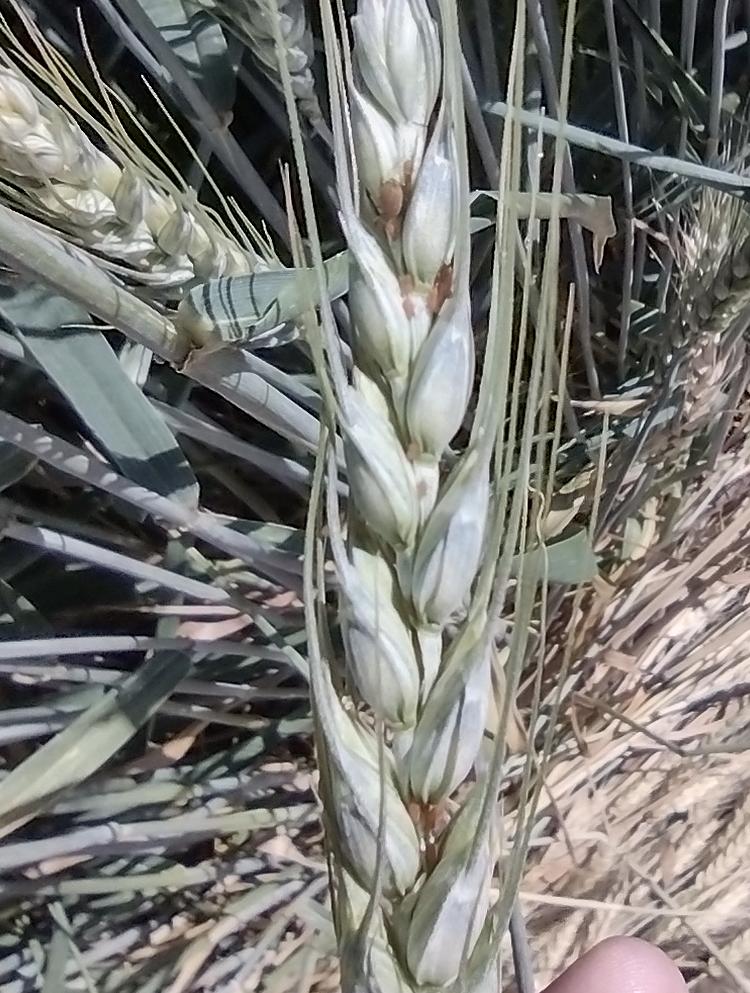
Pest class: english_grain_aphid